Malacca Islamic Museum

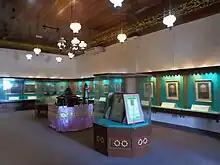
Museum exhibition hall

Malacca Islamic Museum is a museum about Islamic culture in Malacca City, Malacca, Malaysia. It exhibits various artifacts about the replica of early Quran manuscripts, history of mosques in the state, various religious figures from the state and Malaysia etc. The museum building used to house the Islamic Council of Malacca Office before it was shifted to its current location beside the State Mosque. Before the establishment of the Islamic museum, extensive renovations were done to create space for the museum.